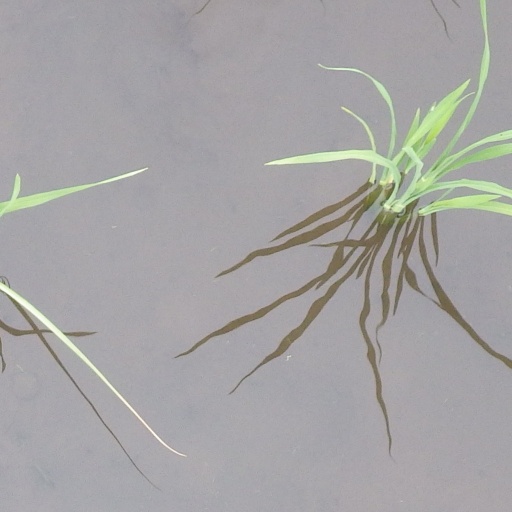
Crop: rice